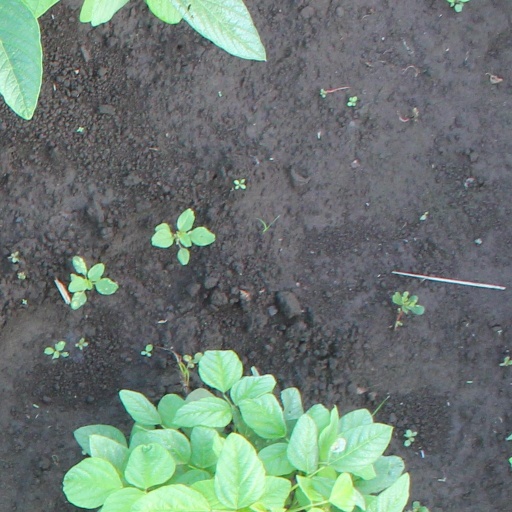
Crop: soybean